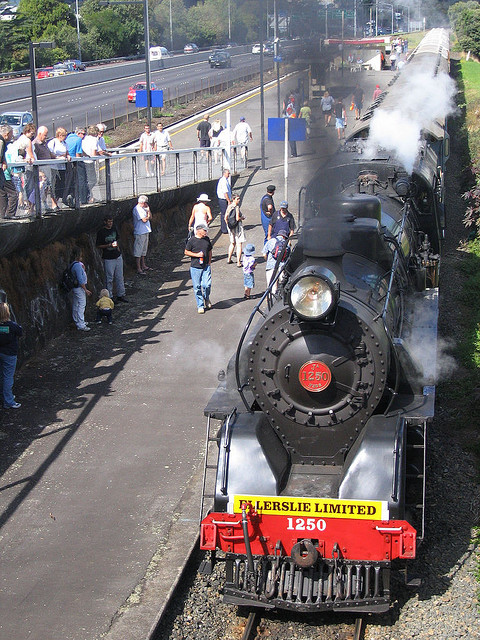
A train traveling down train tracks near a loading platform.

A train passing by people with smoke coming from it.

a train being operated on a train track

A black and silver train next to a road with people.